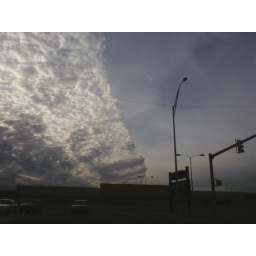
Someone drew a line in the sky and dared the clouds to cross it.